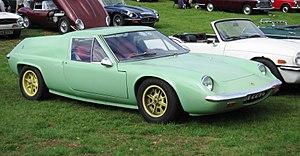
Lotus Europa avec le moteur d'une Renault 16